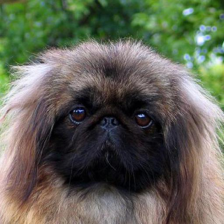
Label: animals